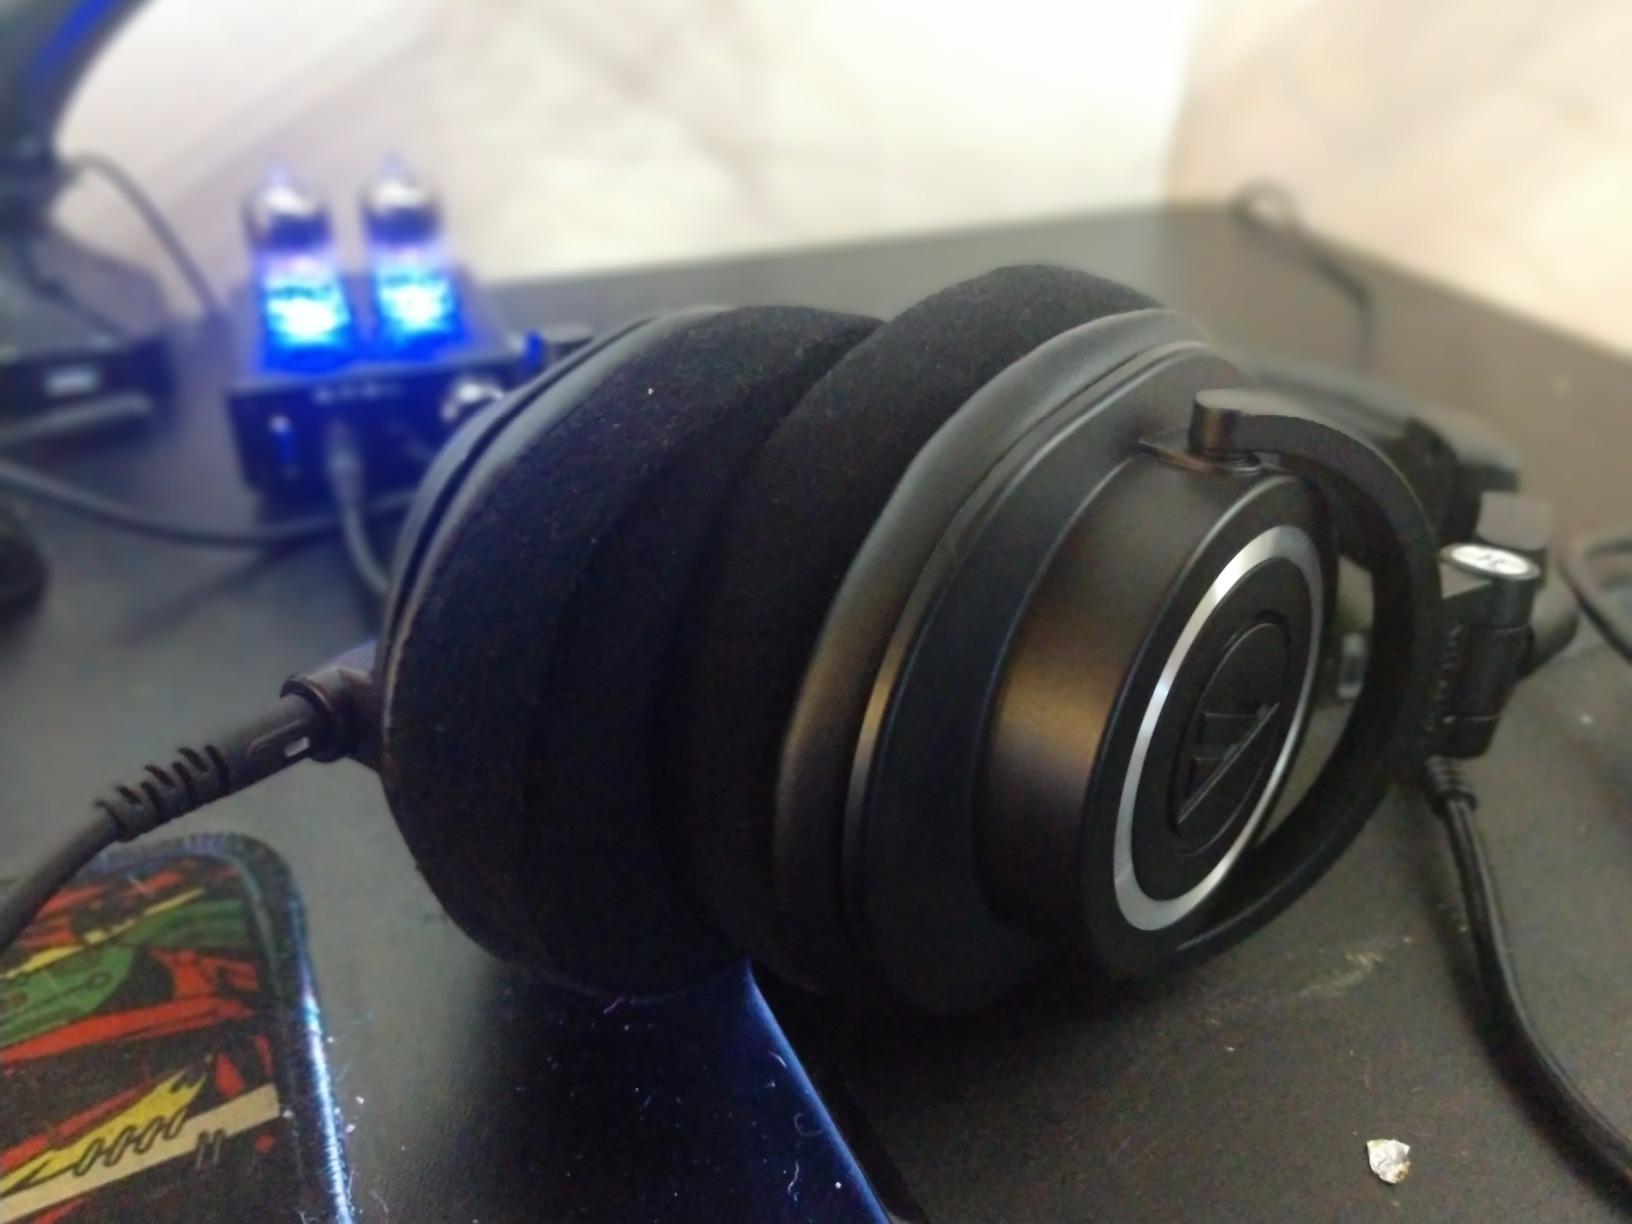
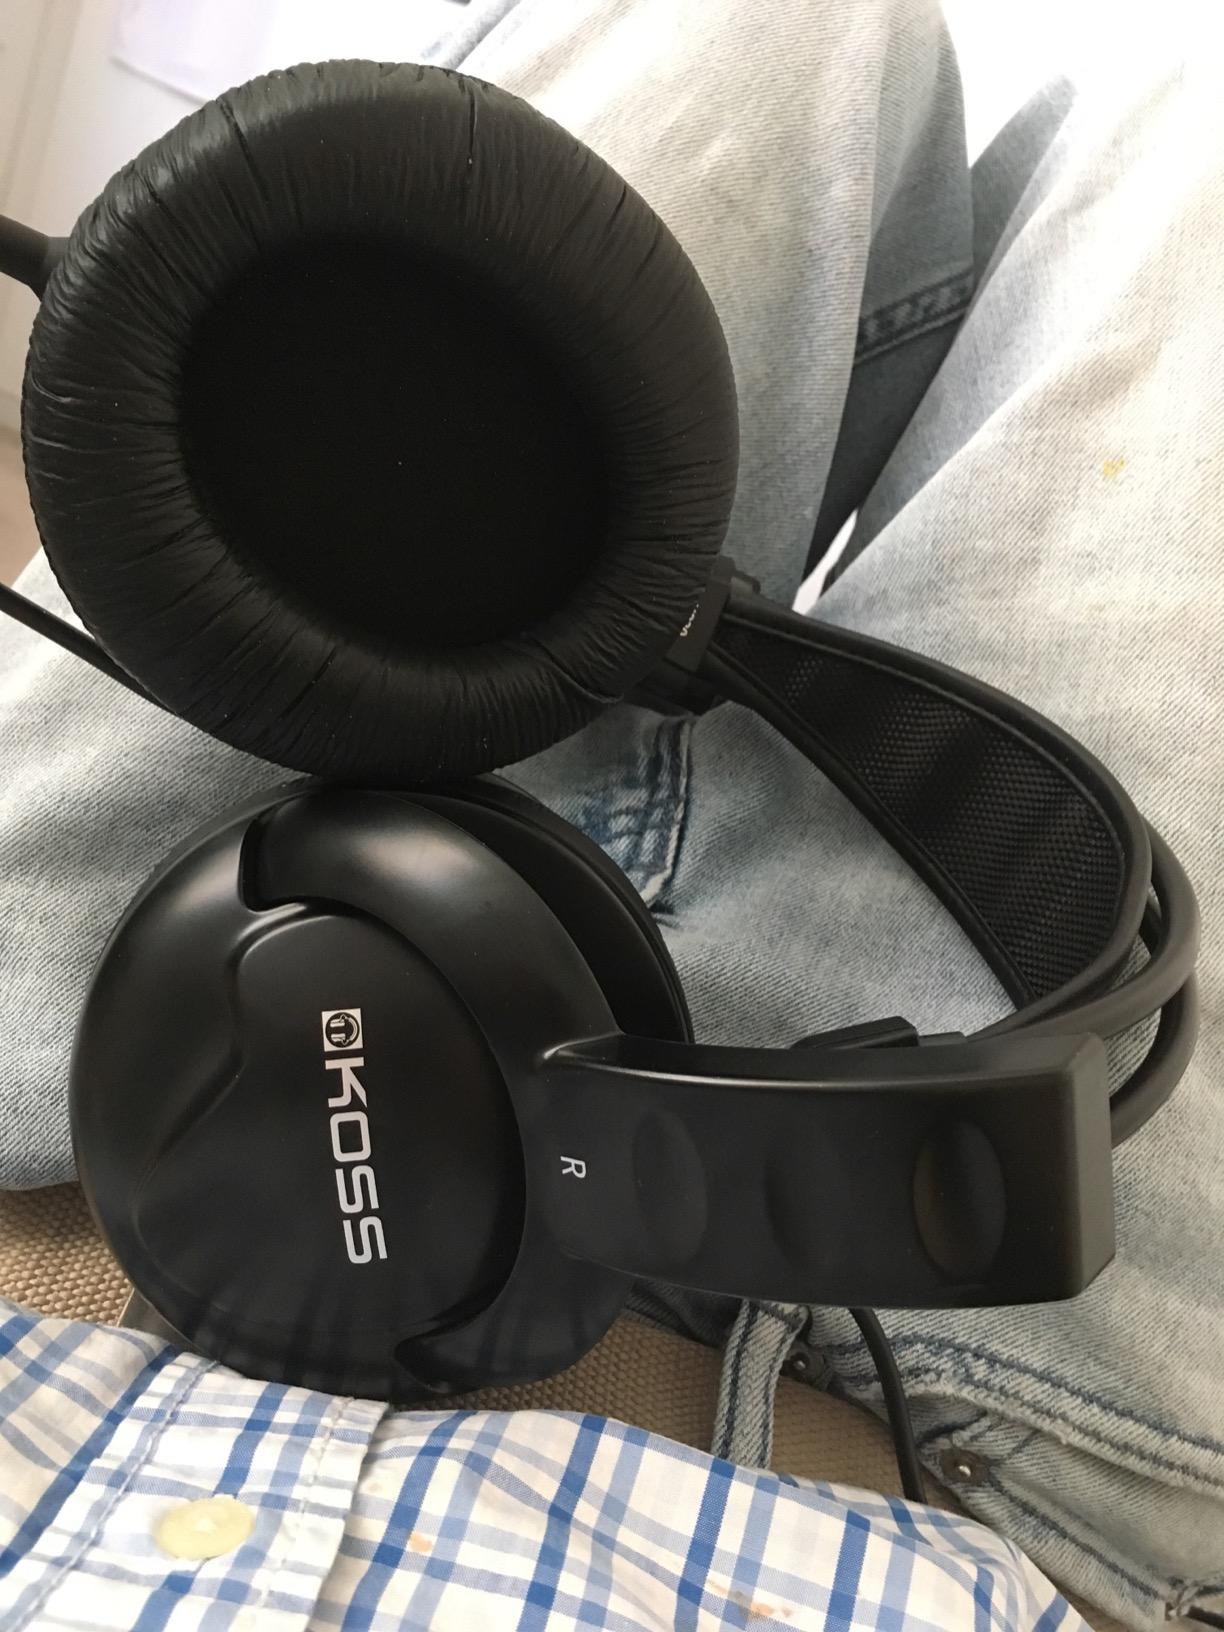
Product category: headphones
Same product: no